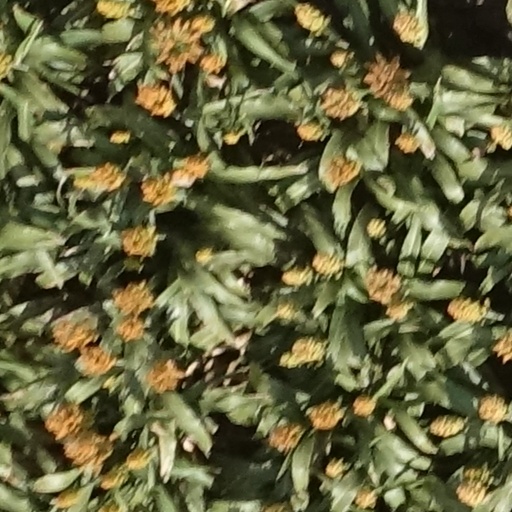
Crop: sorghum